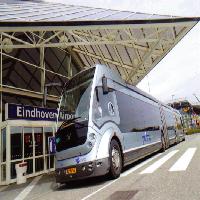
Weather: cloudy or overcast